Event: Nepal Earthquake
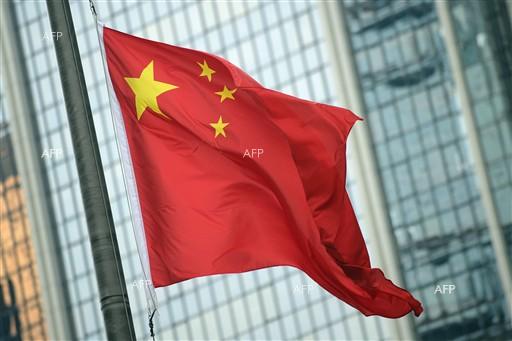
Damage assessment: no_damage